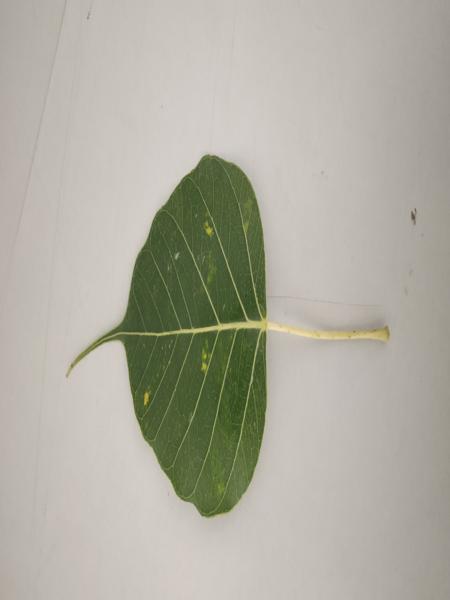
Plant: Arali